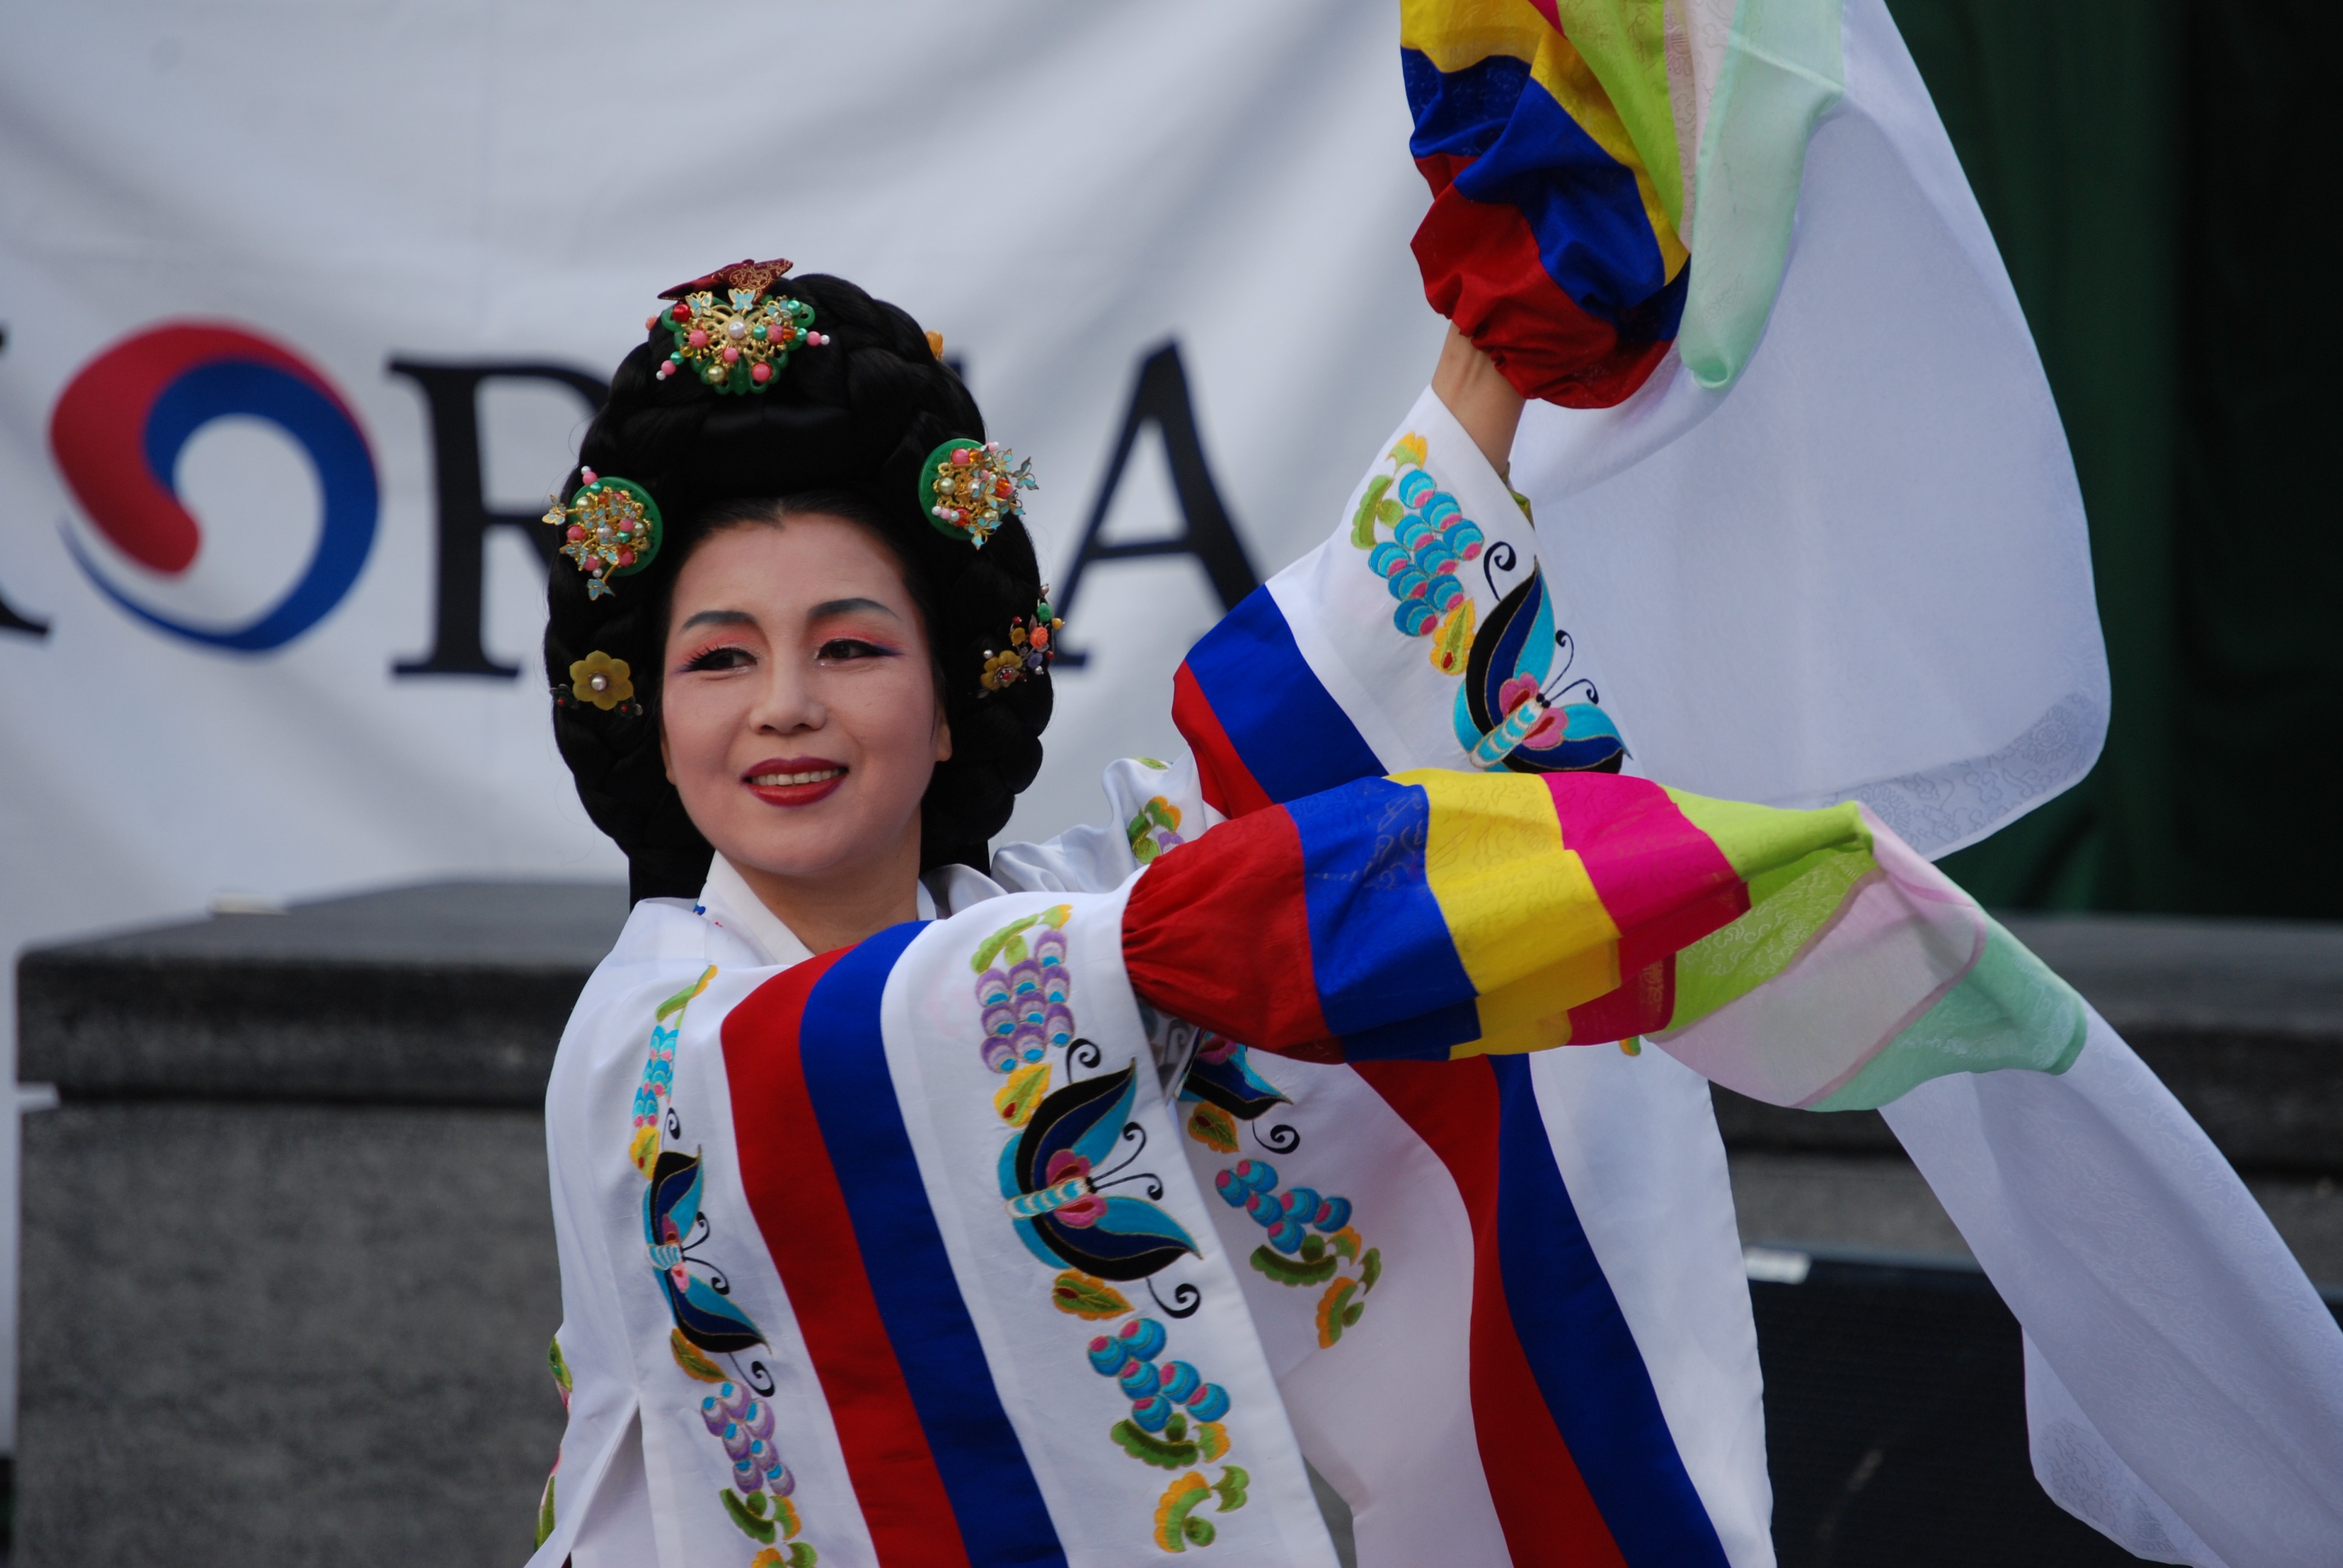
person, woman, color, clothing, theatre, festival, dancing, tradition, costume, oriental